Mansion House, Hurstpierpoint

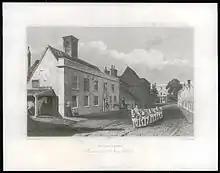
House, Hurstpierpoint 1830

By the issue of the Hurstpierpoint Tithe map in 1841 the scale is sufficient to determine the footprint of the building at this date and the development of the grounds in relation to Hurstpierpoint as a whole. The house is shown (domestic buildings in red) with its rear and eastern extensions and additions. Several small subsidiary buildings (in grey) are situated against the eastern and southern boundaries: the former undeveloped land to the west has acquired several farm buildings arranged around a courtyard and a small area to the south of the farm has been developed to include domestic and subsidiary structures.